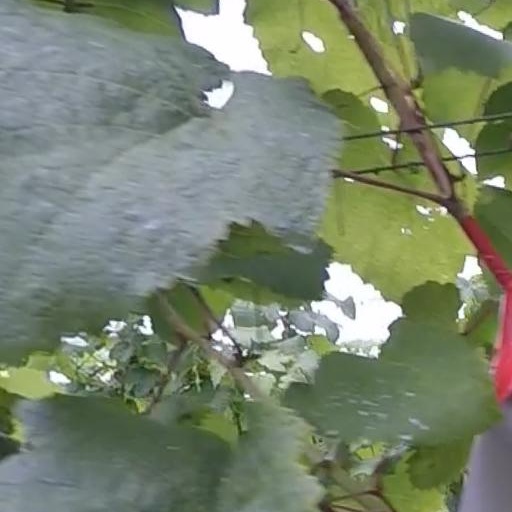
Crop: grape